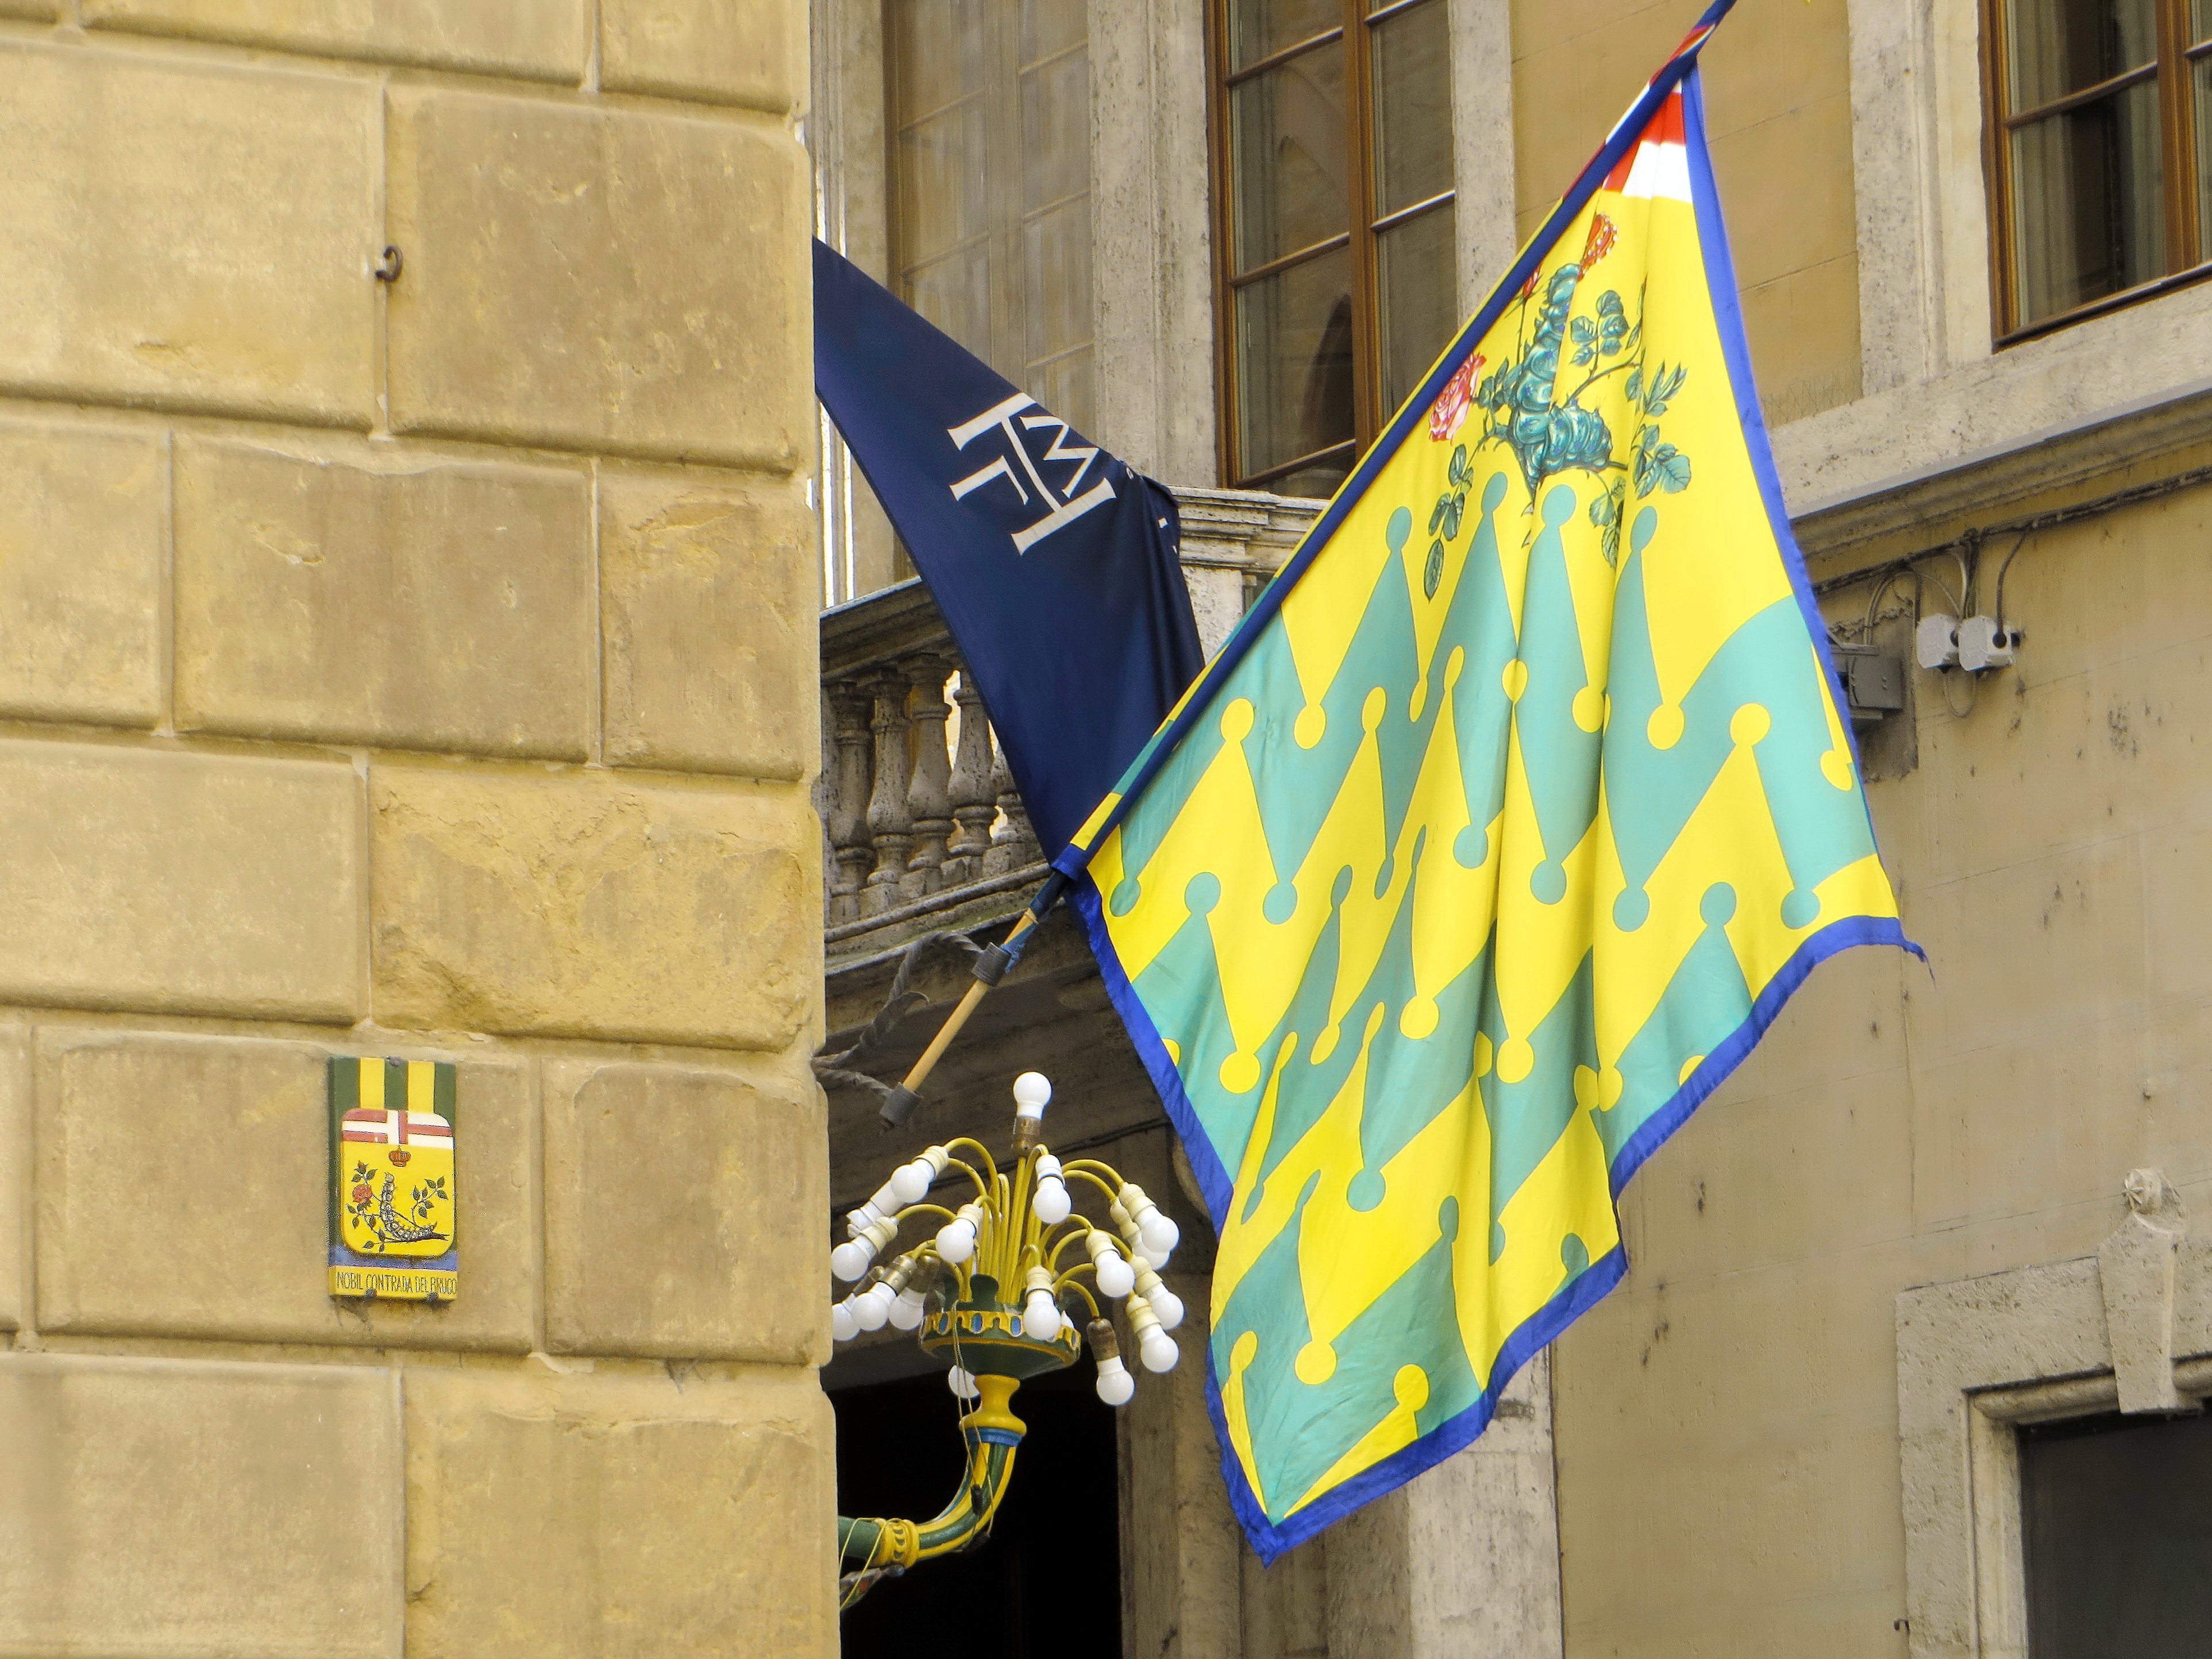
road, street, wall, sign, color, italy, blue, yellow, art, district, palio, urban area, hers, oriflamme